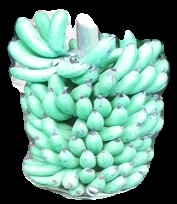
Variety: pachbale
Grade: grade1